Pasadena Apartments

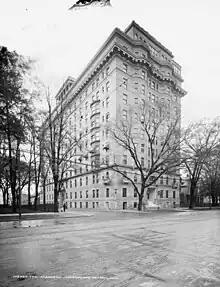
Pasadena Apartments, c. 1905

The Pasadena Apartment Building is an eleven-story building constructed of yellow brick with limestone facing on the two lower floors. A column of bay windows rises from the basement to the tenth floor; a classic style entrance is in the center of the front façade. The building originally had classical details on the upper floors, including a cornice and false balconies, that have been removed.